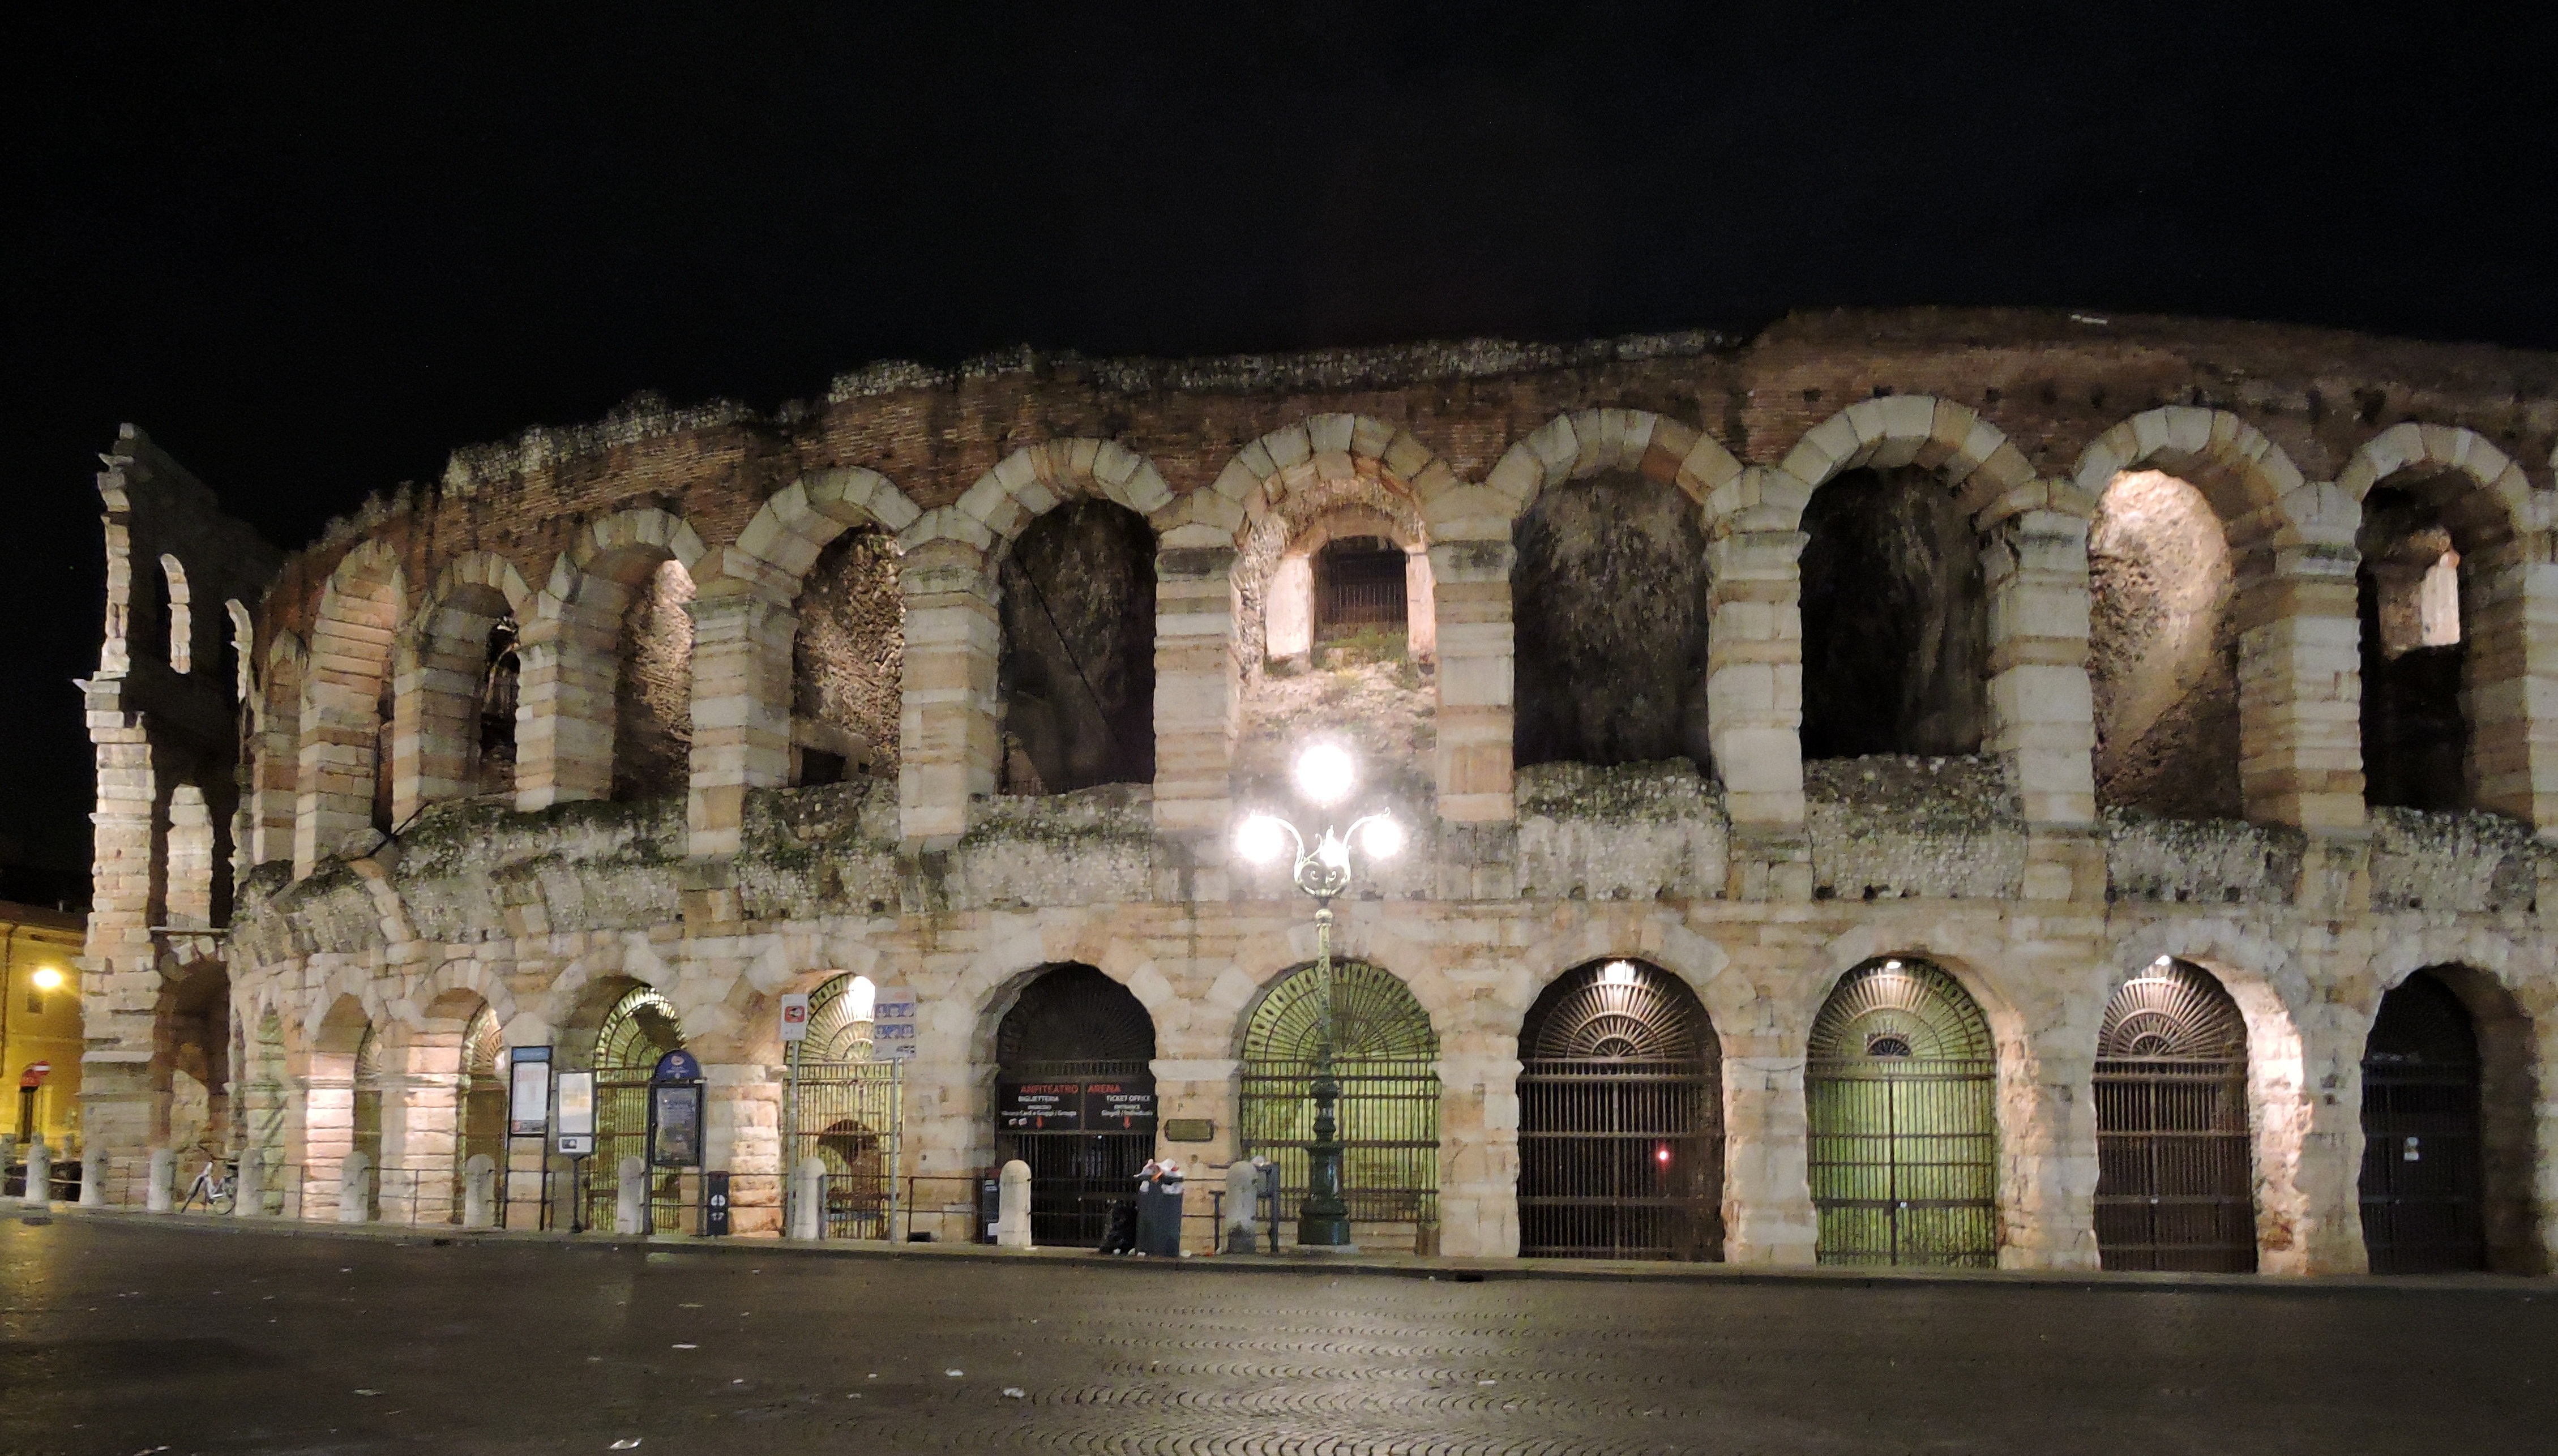
architecture, night, building, palace, monument, arch, landmark, italy, tourism, place of worship, arena, monastery, verona, nocturne, ancient history, ancient roman architecture, piazza bra